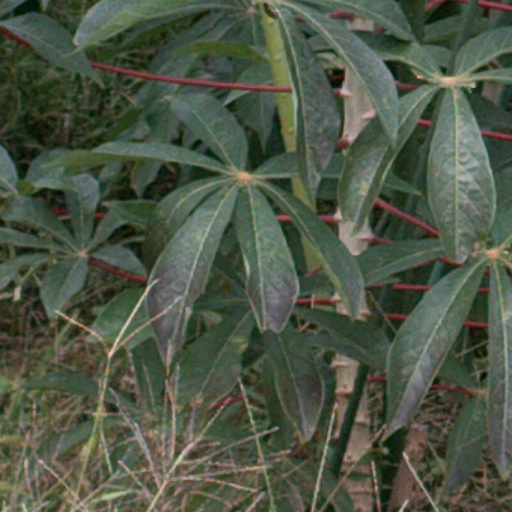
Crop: cassava